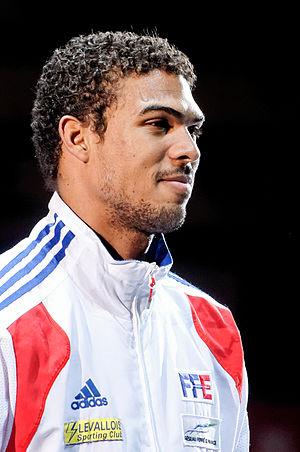
L'escrimeur français Yannick Borel au Challenge Réseau Ferré de France–Trophée Monal 2012.
Yannick Borel, né le 5 novembre 1988 à Pointe-à-Pitre, est un escrimeur français pratiquant l'épée, champion olympique par équipe aux Jeux d'été de 2016 et champion du monde en individuel en 2018.